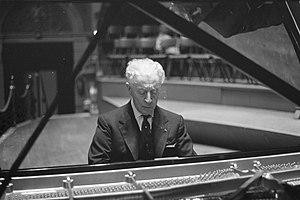
Arthur Rubinstein, né le 28 janvier 1887 à Łódź et mort le 20 décembre 1982 à Genève, est un pianiste polonais naturalisé américain. Artiste mondain, très médiatisé et populaire, un des musiciens ayant donné le plus de concerts au cours de cette période, il figure parmi les plus grands pianistes du XXᵉ siècle.